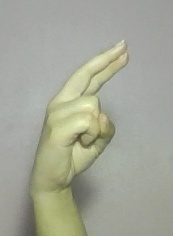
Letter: zay